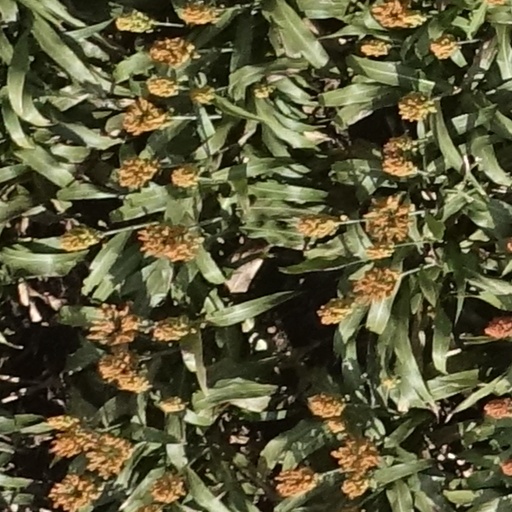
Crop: sorghum